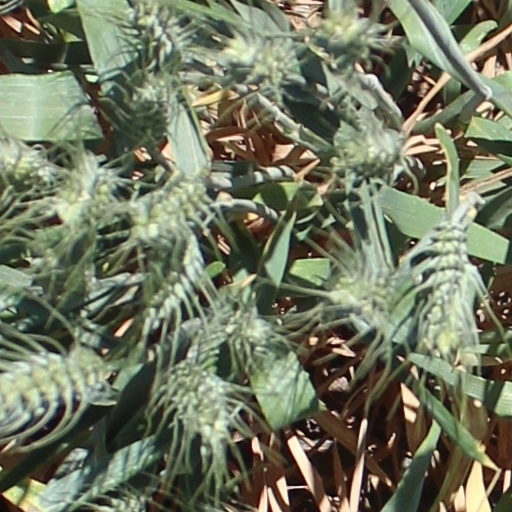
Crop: wheat